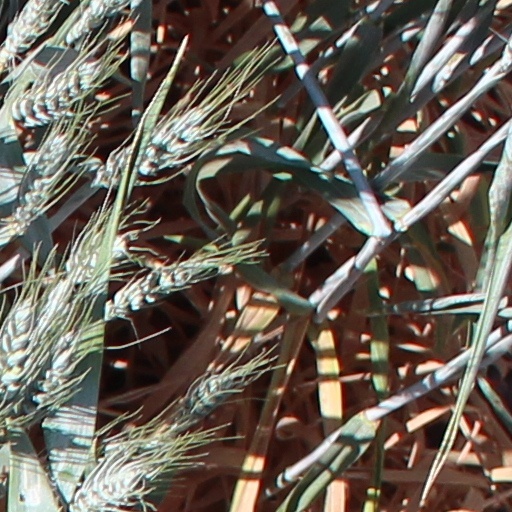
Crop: wheat